Dietwil

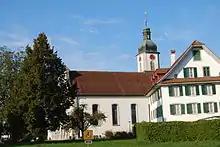
Church of Dietwil

The Catholic parish church of Dietwil is listed as a Swiss heritage site of national significance.